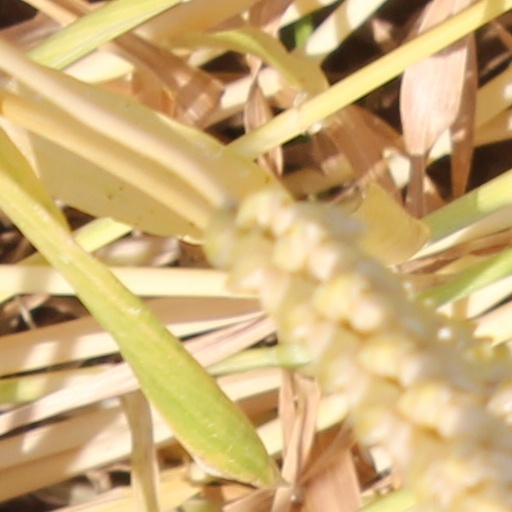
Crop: wheat